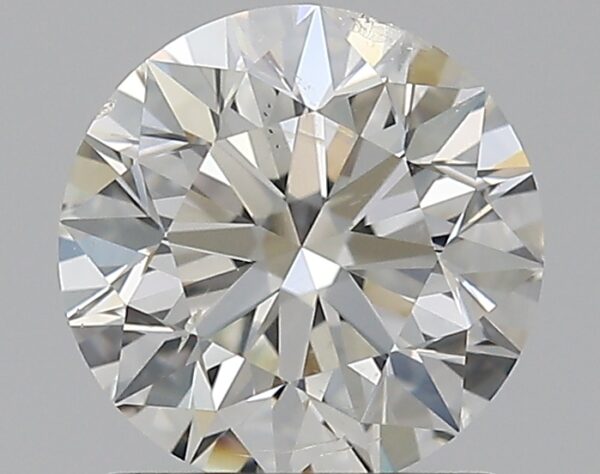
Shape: round
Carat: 1.2
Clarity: SI2
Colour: I
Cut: EX
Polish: EX
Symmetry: EX
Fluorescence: F
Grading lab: GIA
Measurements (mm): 6.69 x 6.74 x 4.27